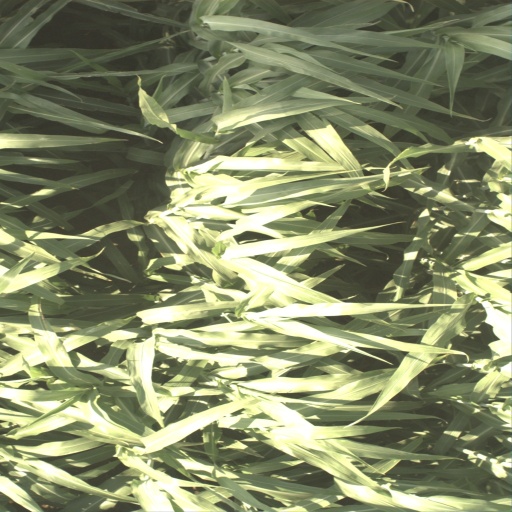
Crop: sorghum